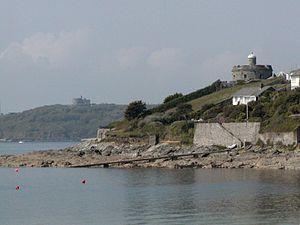
St Mawes est une ville dans le centre des Cornouailles, au Royaume-Uni. La ville a été nommée d'après le breton Saint Maudez.